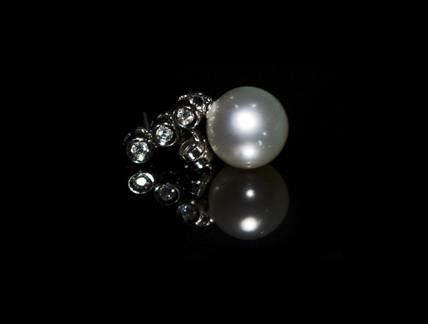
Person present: No